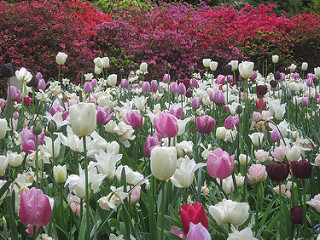
Flower: tulip